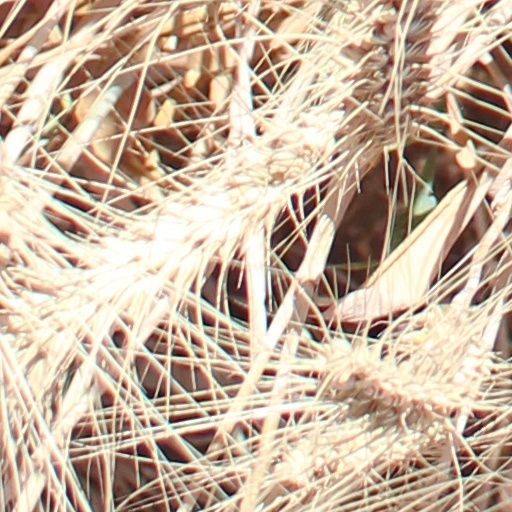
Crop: wheat